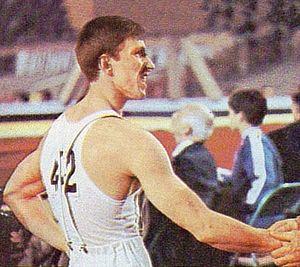
Viktor Klimenko, né le 25 février 1949 à Moscou, est un gymnaste russe qui représentait, dans les années 1970, l'Union Soviétique.